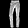
Label: Trouser